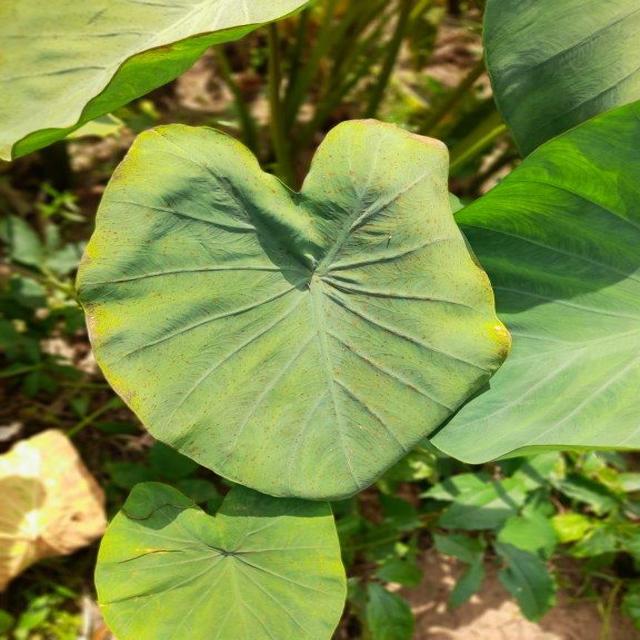
Label: Early_Blight